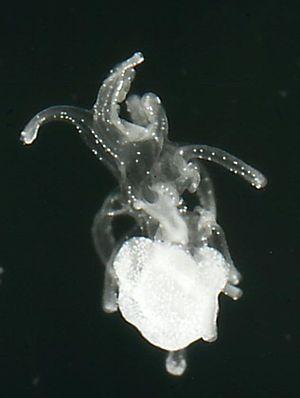
L’acanthaster pourpre est une espèce d’étoile de mer de couleurs vives, de la famille des Acanthasteridae, de la classe des Valvatida. Elle est aussi appelée « couronne du Christ » ou « couronne d’épines » ou encore « coussin de belle-mère ».
Le développement larvaire des étoiles de mer est dit « indirect », car il passe par plusieurs phases larvaires planctoniques assez complexes avant de donner une étoile juvénile benthique.